Glenville shootout

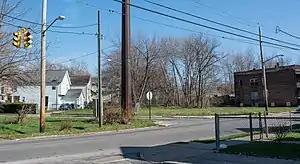
Now-empty lot at the intersection of Auburndale Ave. and Lakeview Rd., where the Ahmed Evans house and Lakeview Tavern once stood

The Glenville shootout was a gun battle that occurred on the night of July 23–24, 1968, in the Glenville section of Cleveland, Ohio, in the United States. Gunfire was exchanged for roughly four hours between the Cleveland Police Department and the Black Nationalists of New Libya, a Black Power group. The battle led to the death of three policemen, three suspects, and a bystander. At least 15 others (police, gunmen, and bystanders) were wounded.